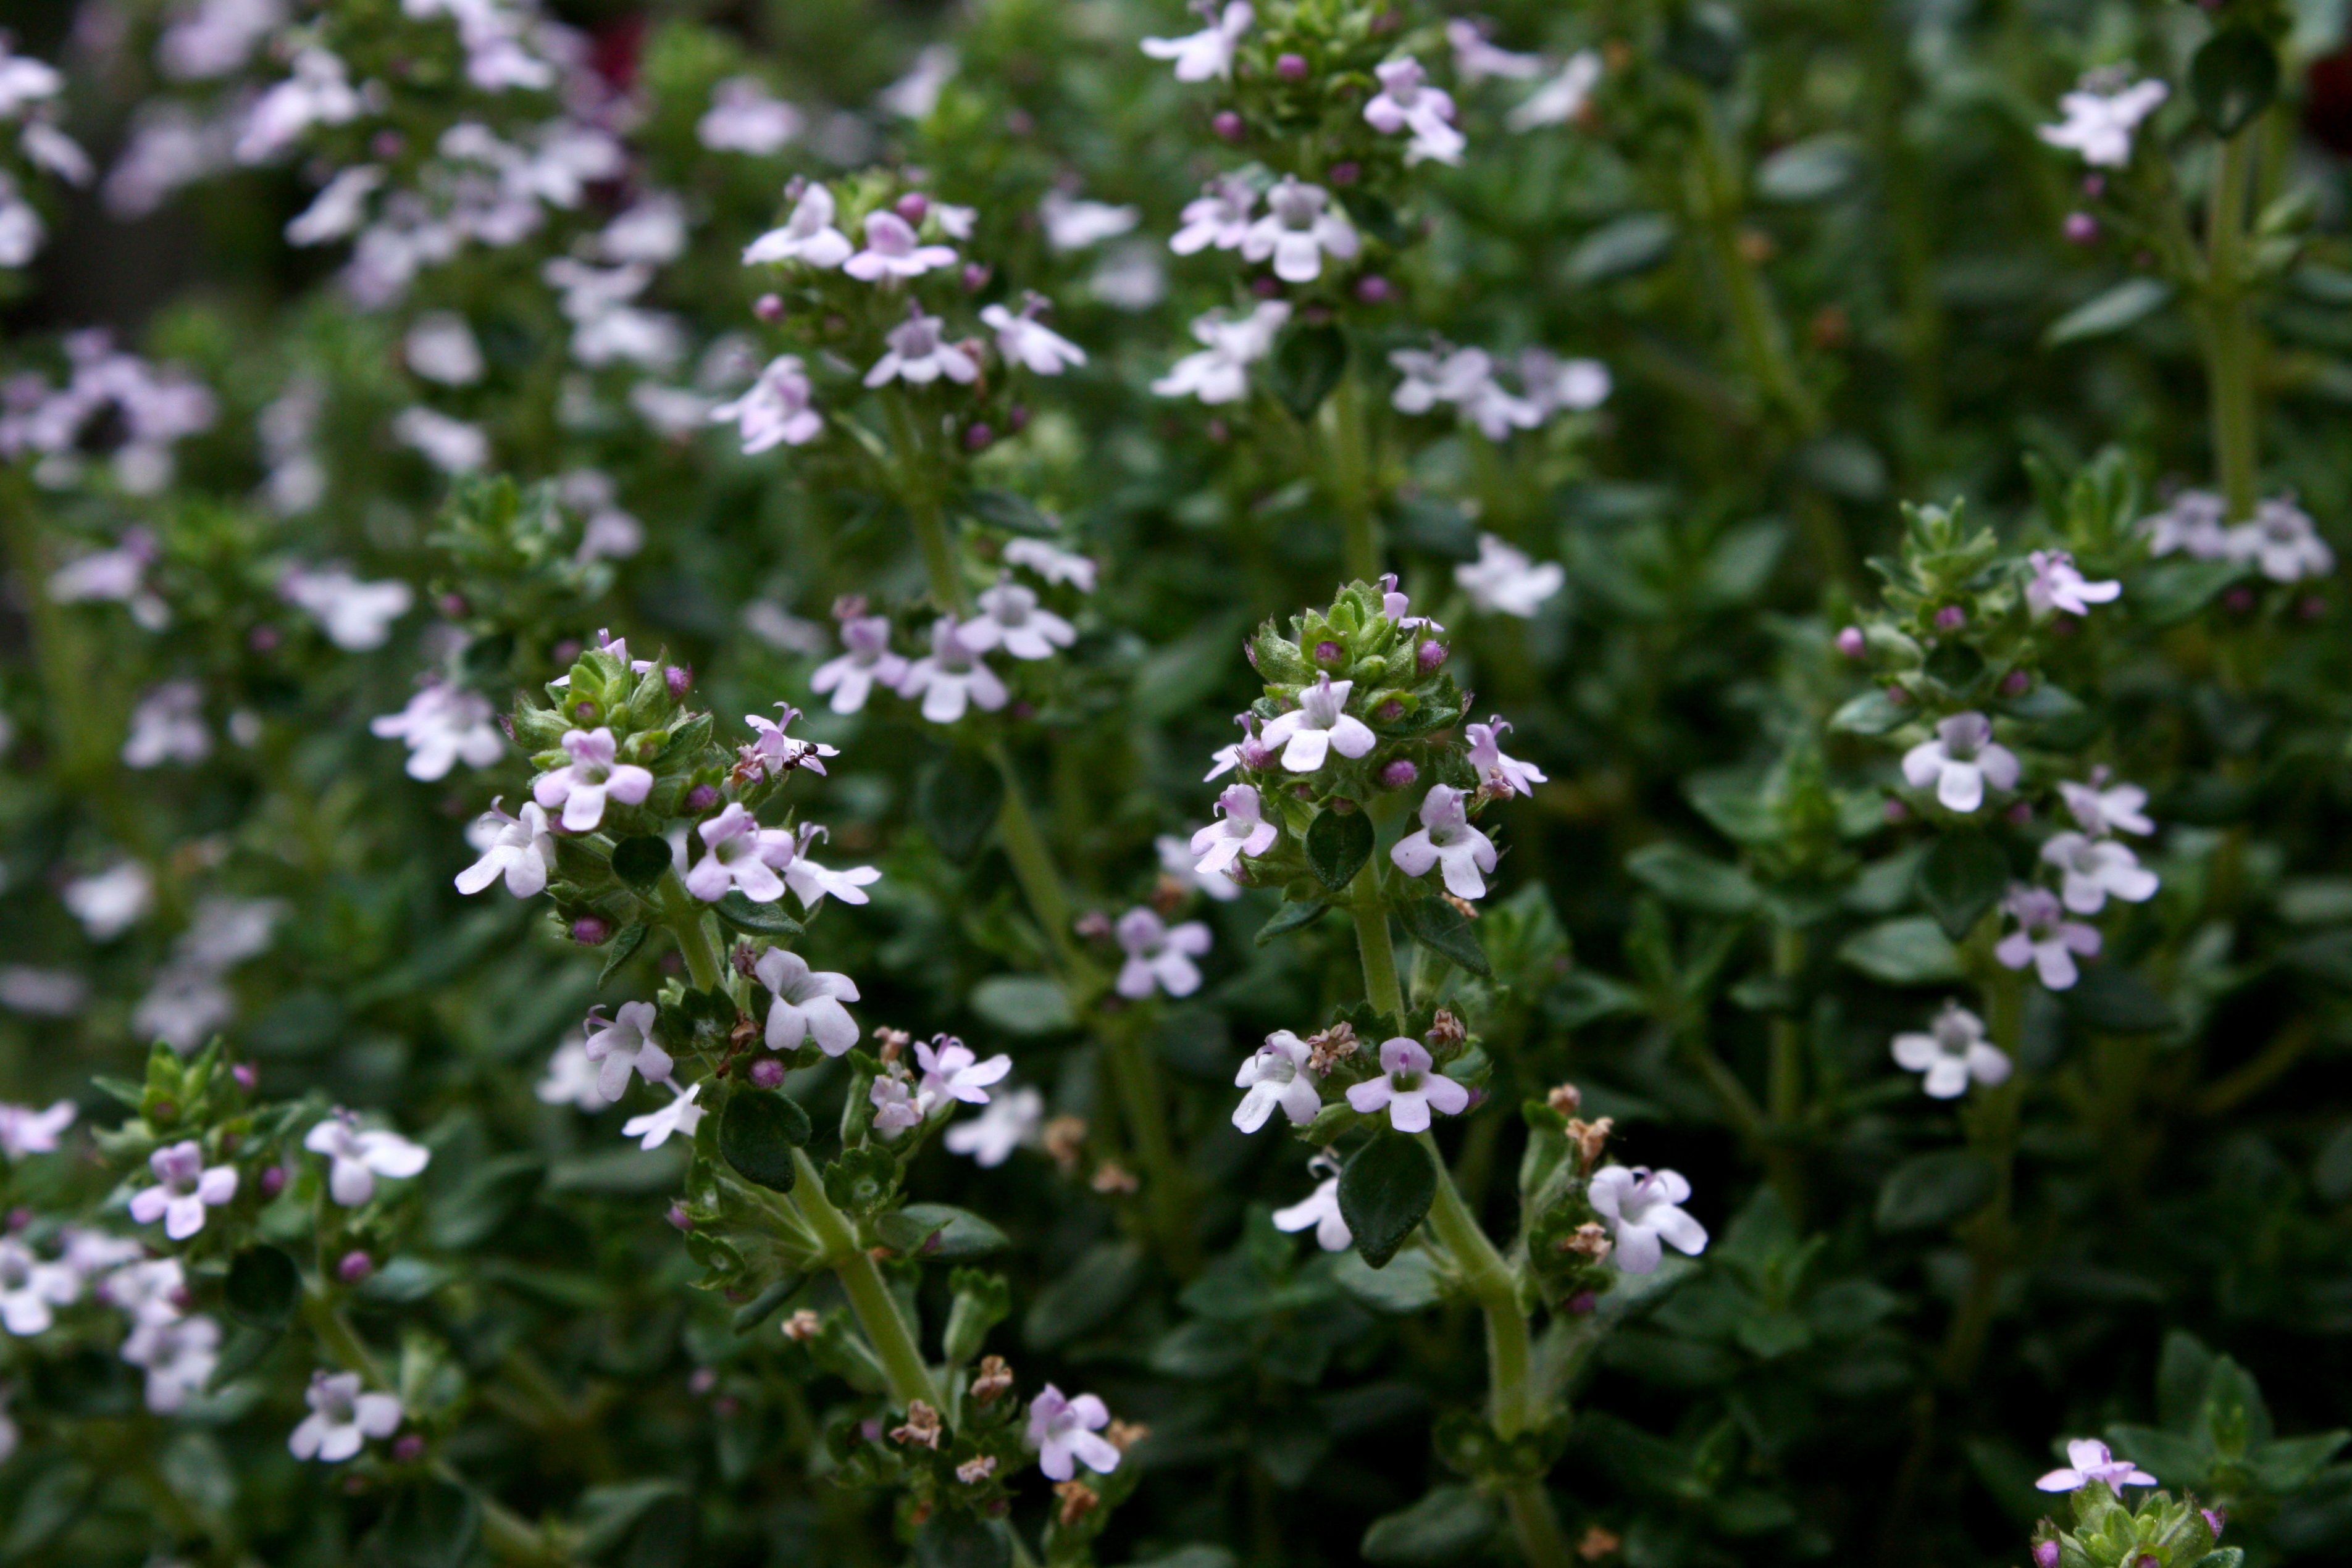
blossom, plant, meadow, flower, herb, botany, flora, wildflower, shrub, thyme, garden plant, flowering plant, land plant, breckland thyme, dame's rocket